Fiji Infantry Regiment

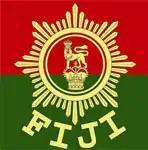
Cap badge of the Republic of Fiji Military Forces

The Fiji Infantry Regiment is the main combat element of the Republic of Fiji Military Forces. It is a light infantry regiment consisting of six battalions, of which three are regular army and three are Territorial Force. The regiment was formed with the foundation of the Fijian armed forces in 1920. The regiment, as it is today, goes back to 1978 following Fiji's independence. The Royal Australian Infantry Corps and Royal New Zealand Infantry Regiment conduct yearly training seminars and exercises with the Fiji Infantry Regiment.